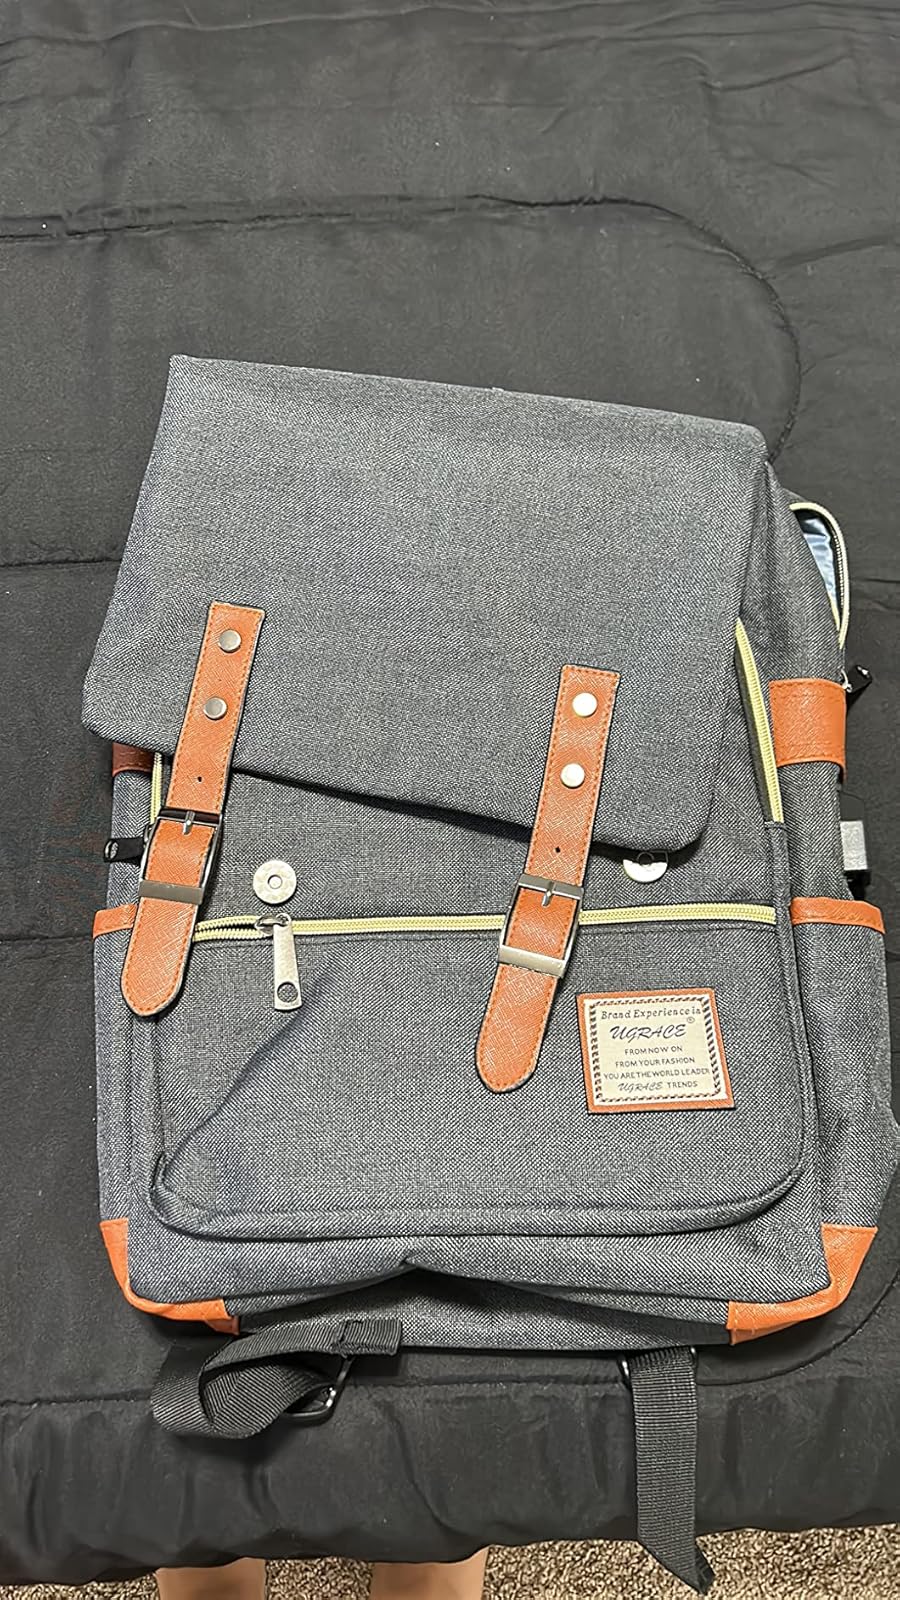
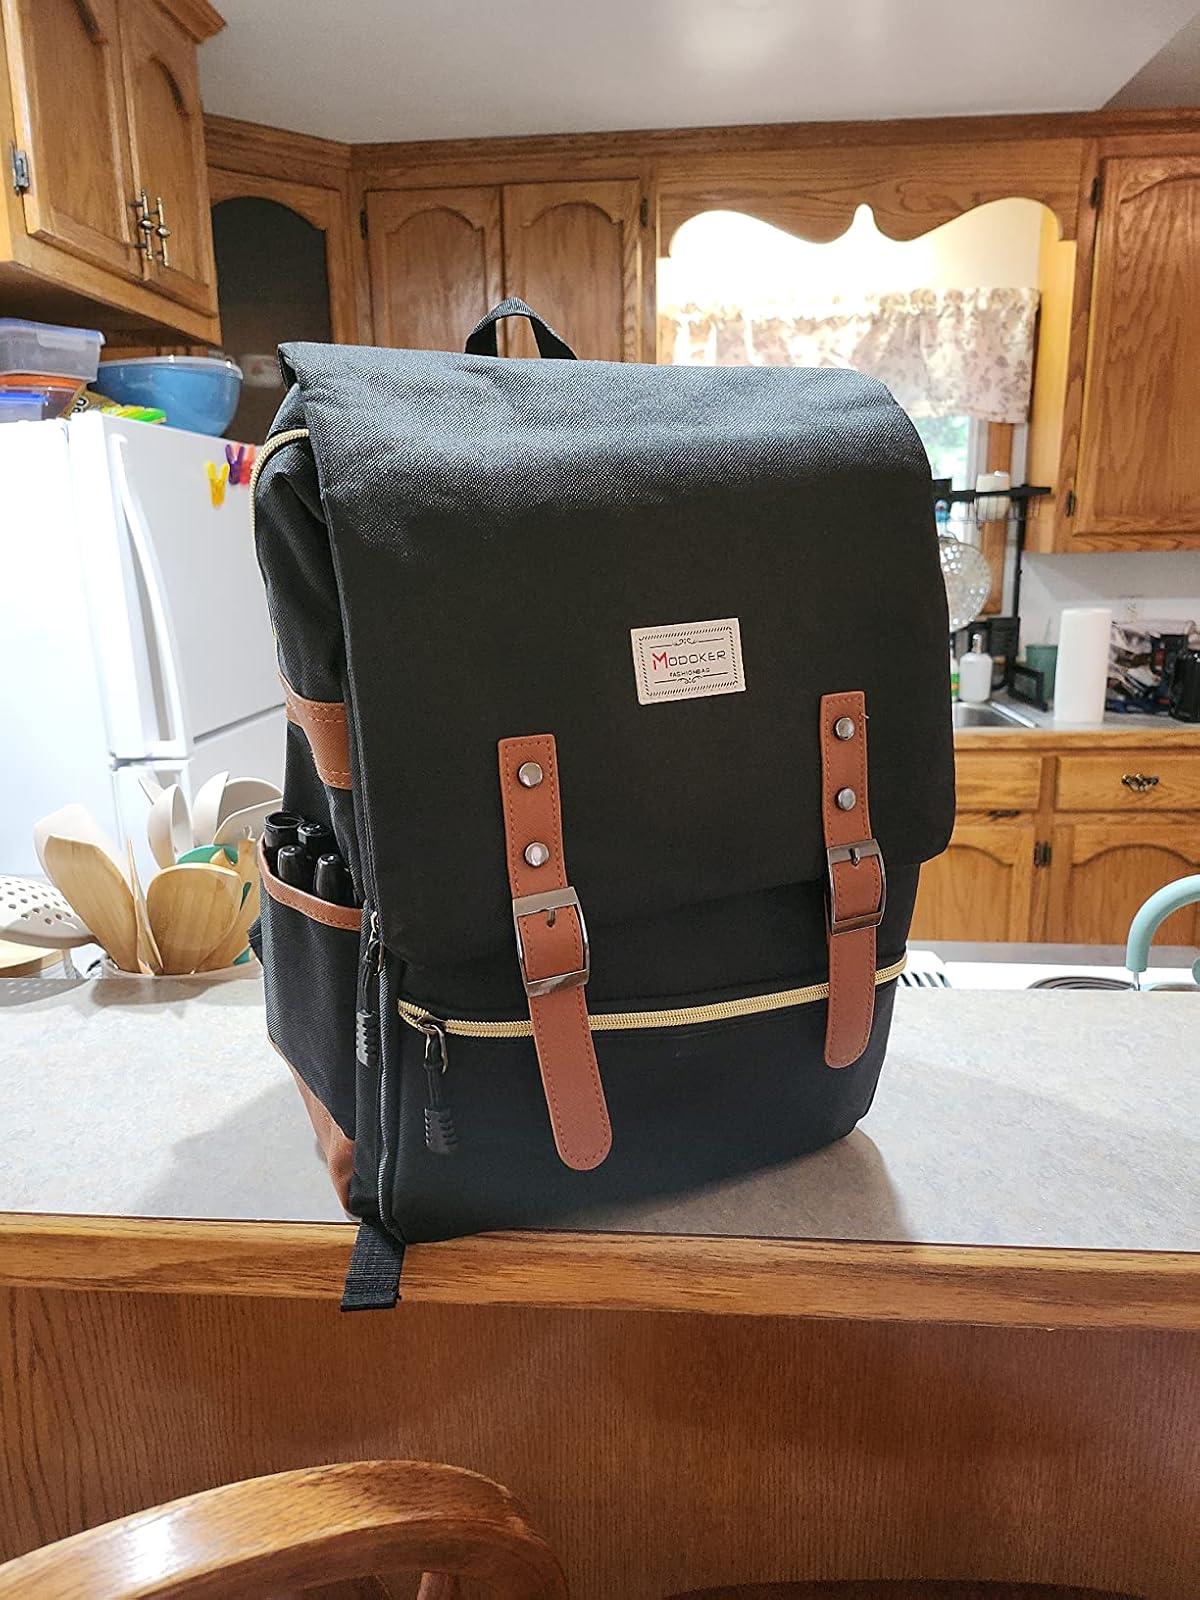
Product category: bag
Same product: no